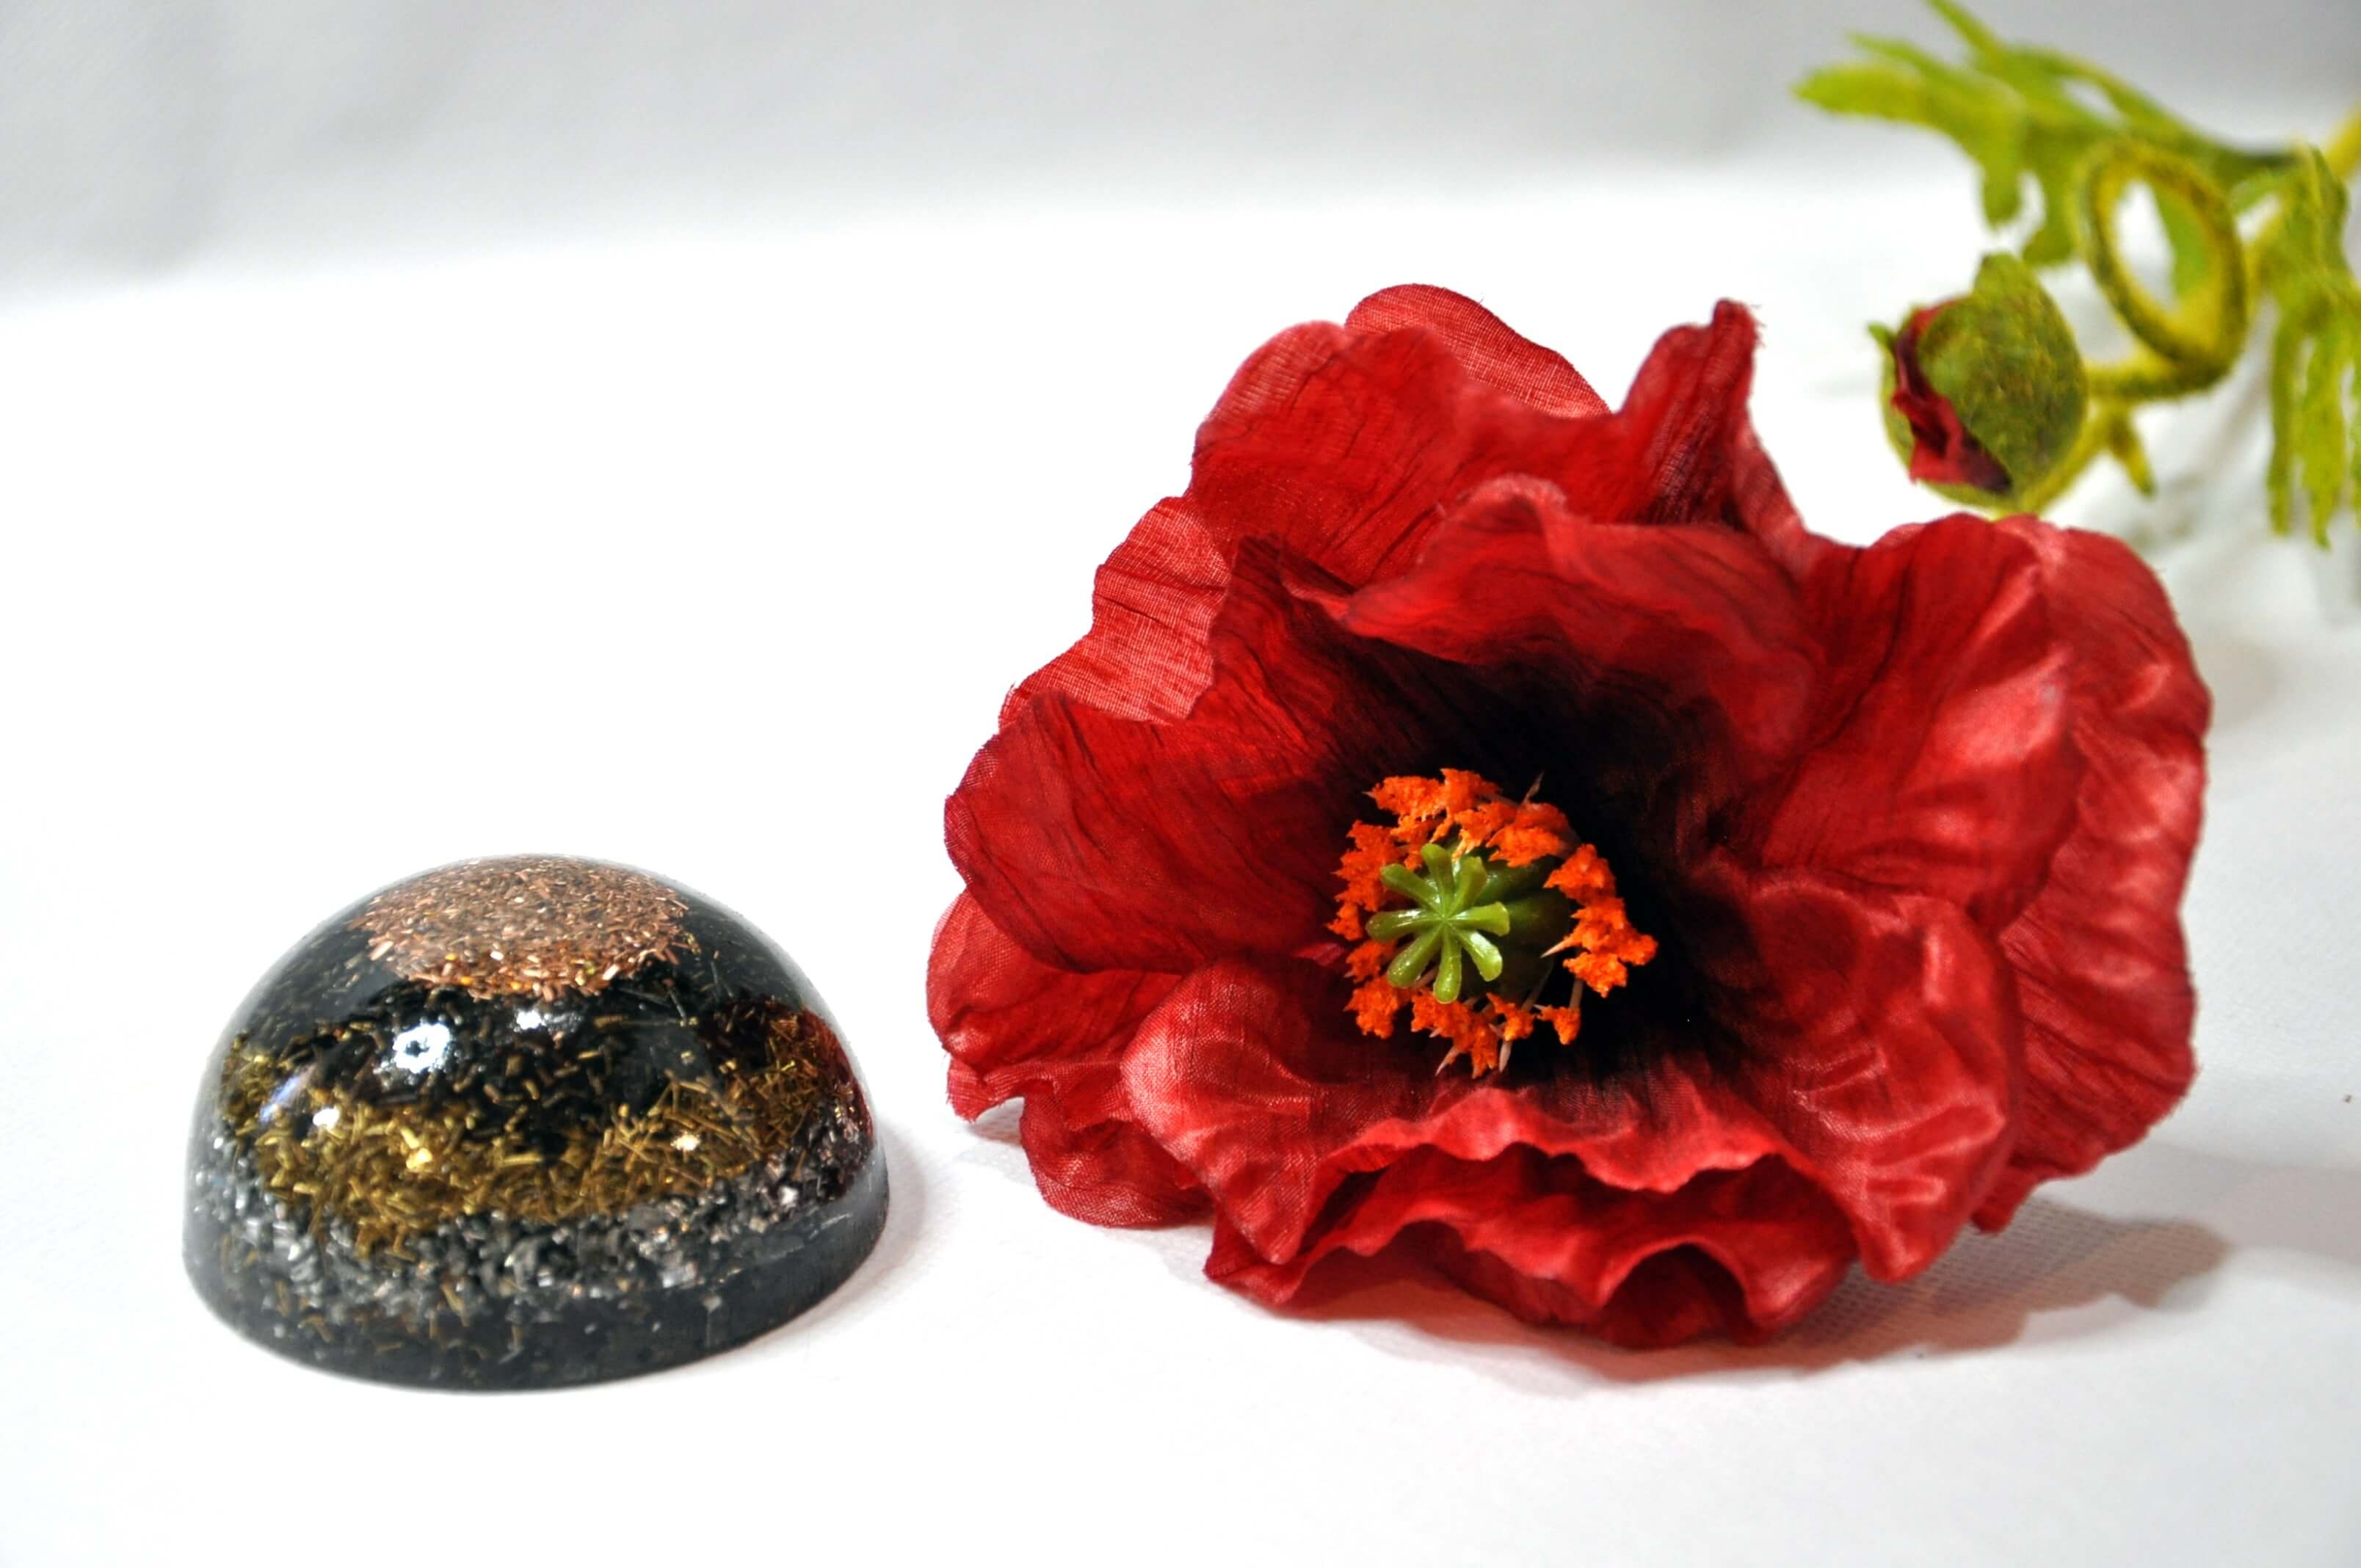
flower, petal, ingredient, energy, red flower, universal, magnetism, esoteric, artificial flower, poppy family, semi sphere, orgone, orgonite, spiritual concept, hypothetical